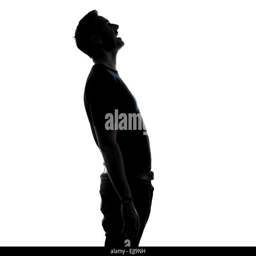
silhouette in profile of an athletic caucasian middle - aged man wearing t - shirt and jeans shouting